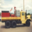
Label: truck